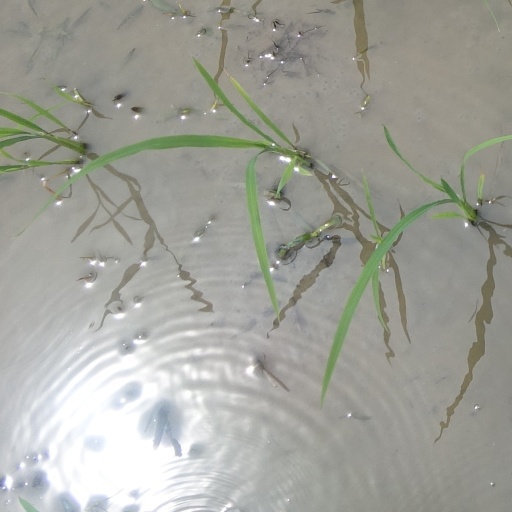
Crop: rice